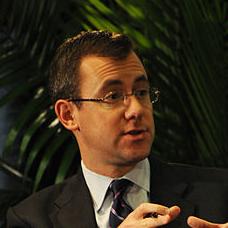
Age: 35